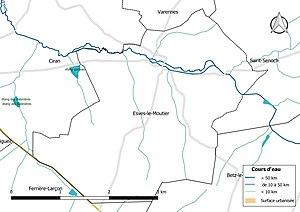
Carte du réseau hydrographique de la commune de fr:Esves-le-Moutier (France).
Esves-le-Moutier est une commune française du département d'Indre-et-Loire, en région Centre-Val de Loire.